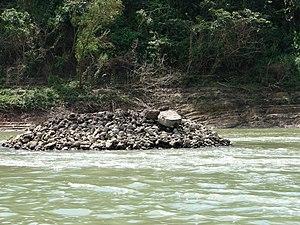
Cet article a pour objet de présenter une liste de ponts remarquables du Mexique, tant par leurs caractéristiques dimensionnelles, que par leur intérêt architectural ou historique.
Cet article a pour vocation de présenter une liste de ponts remarquables du Guatemala, tant par leurs caractéristiques dimensionnelles, que par leur intérêt architectural ou historique.